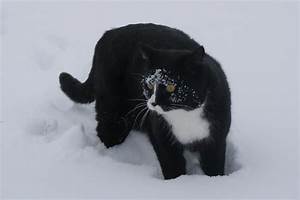
Label: gatto